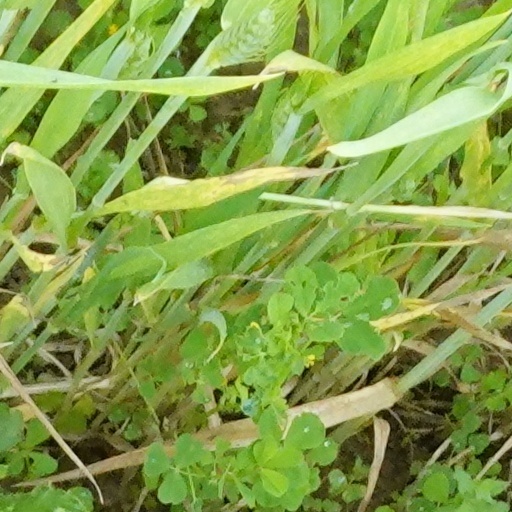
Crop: wheat